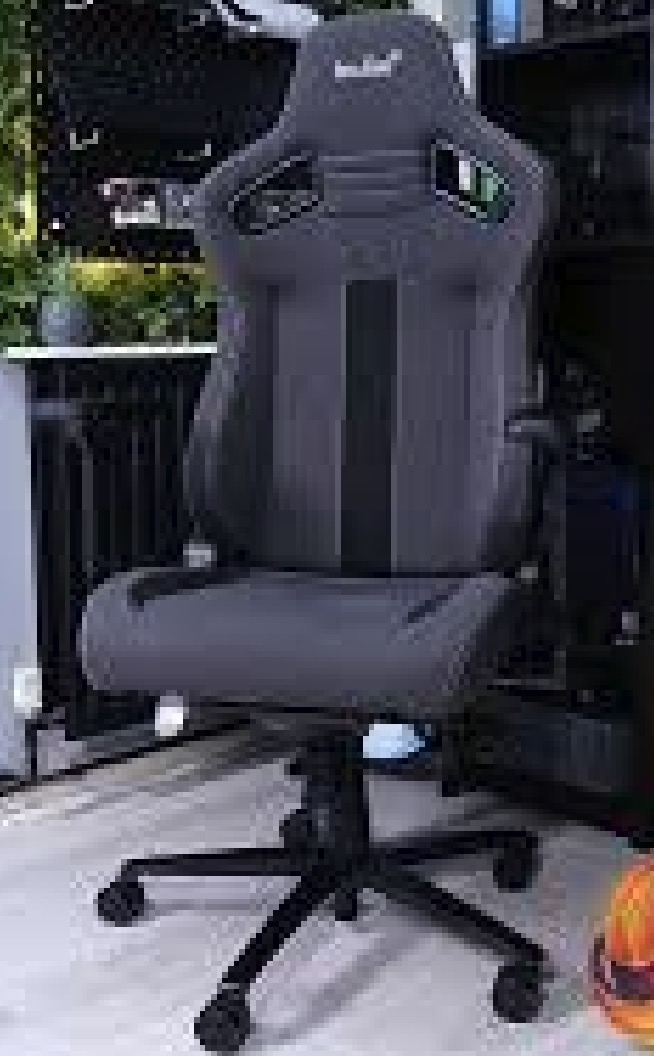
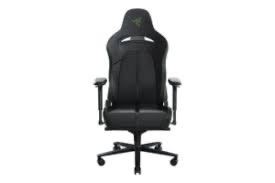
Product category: items_chair
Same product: no